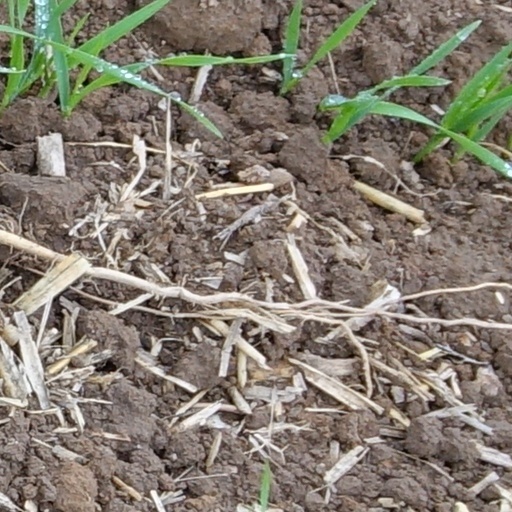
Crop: wheat